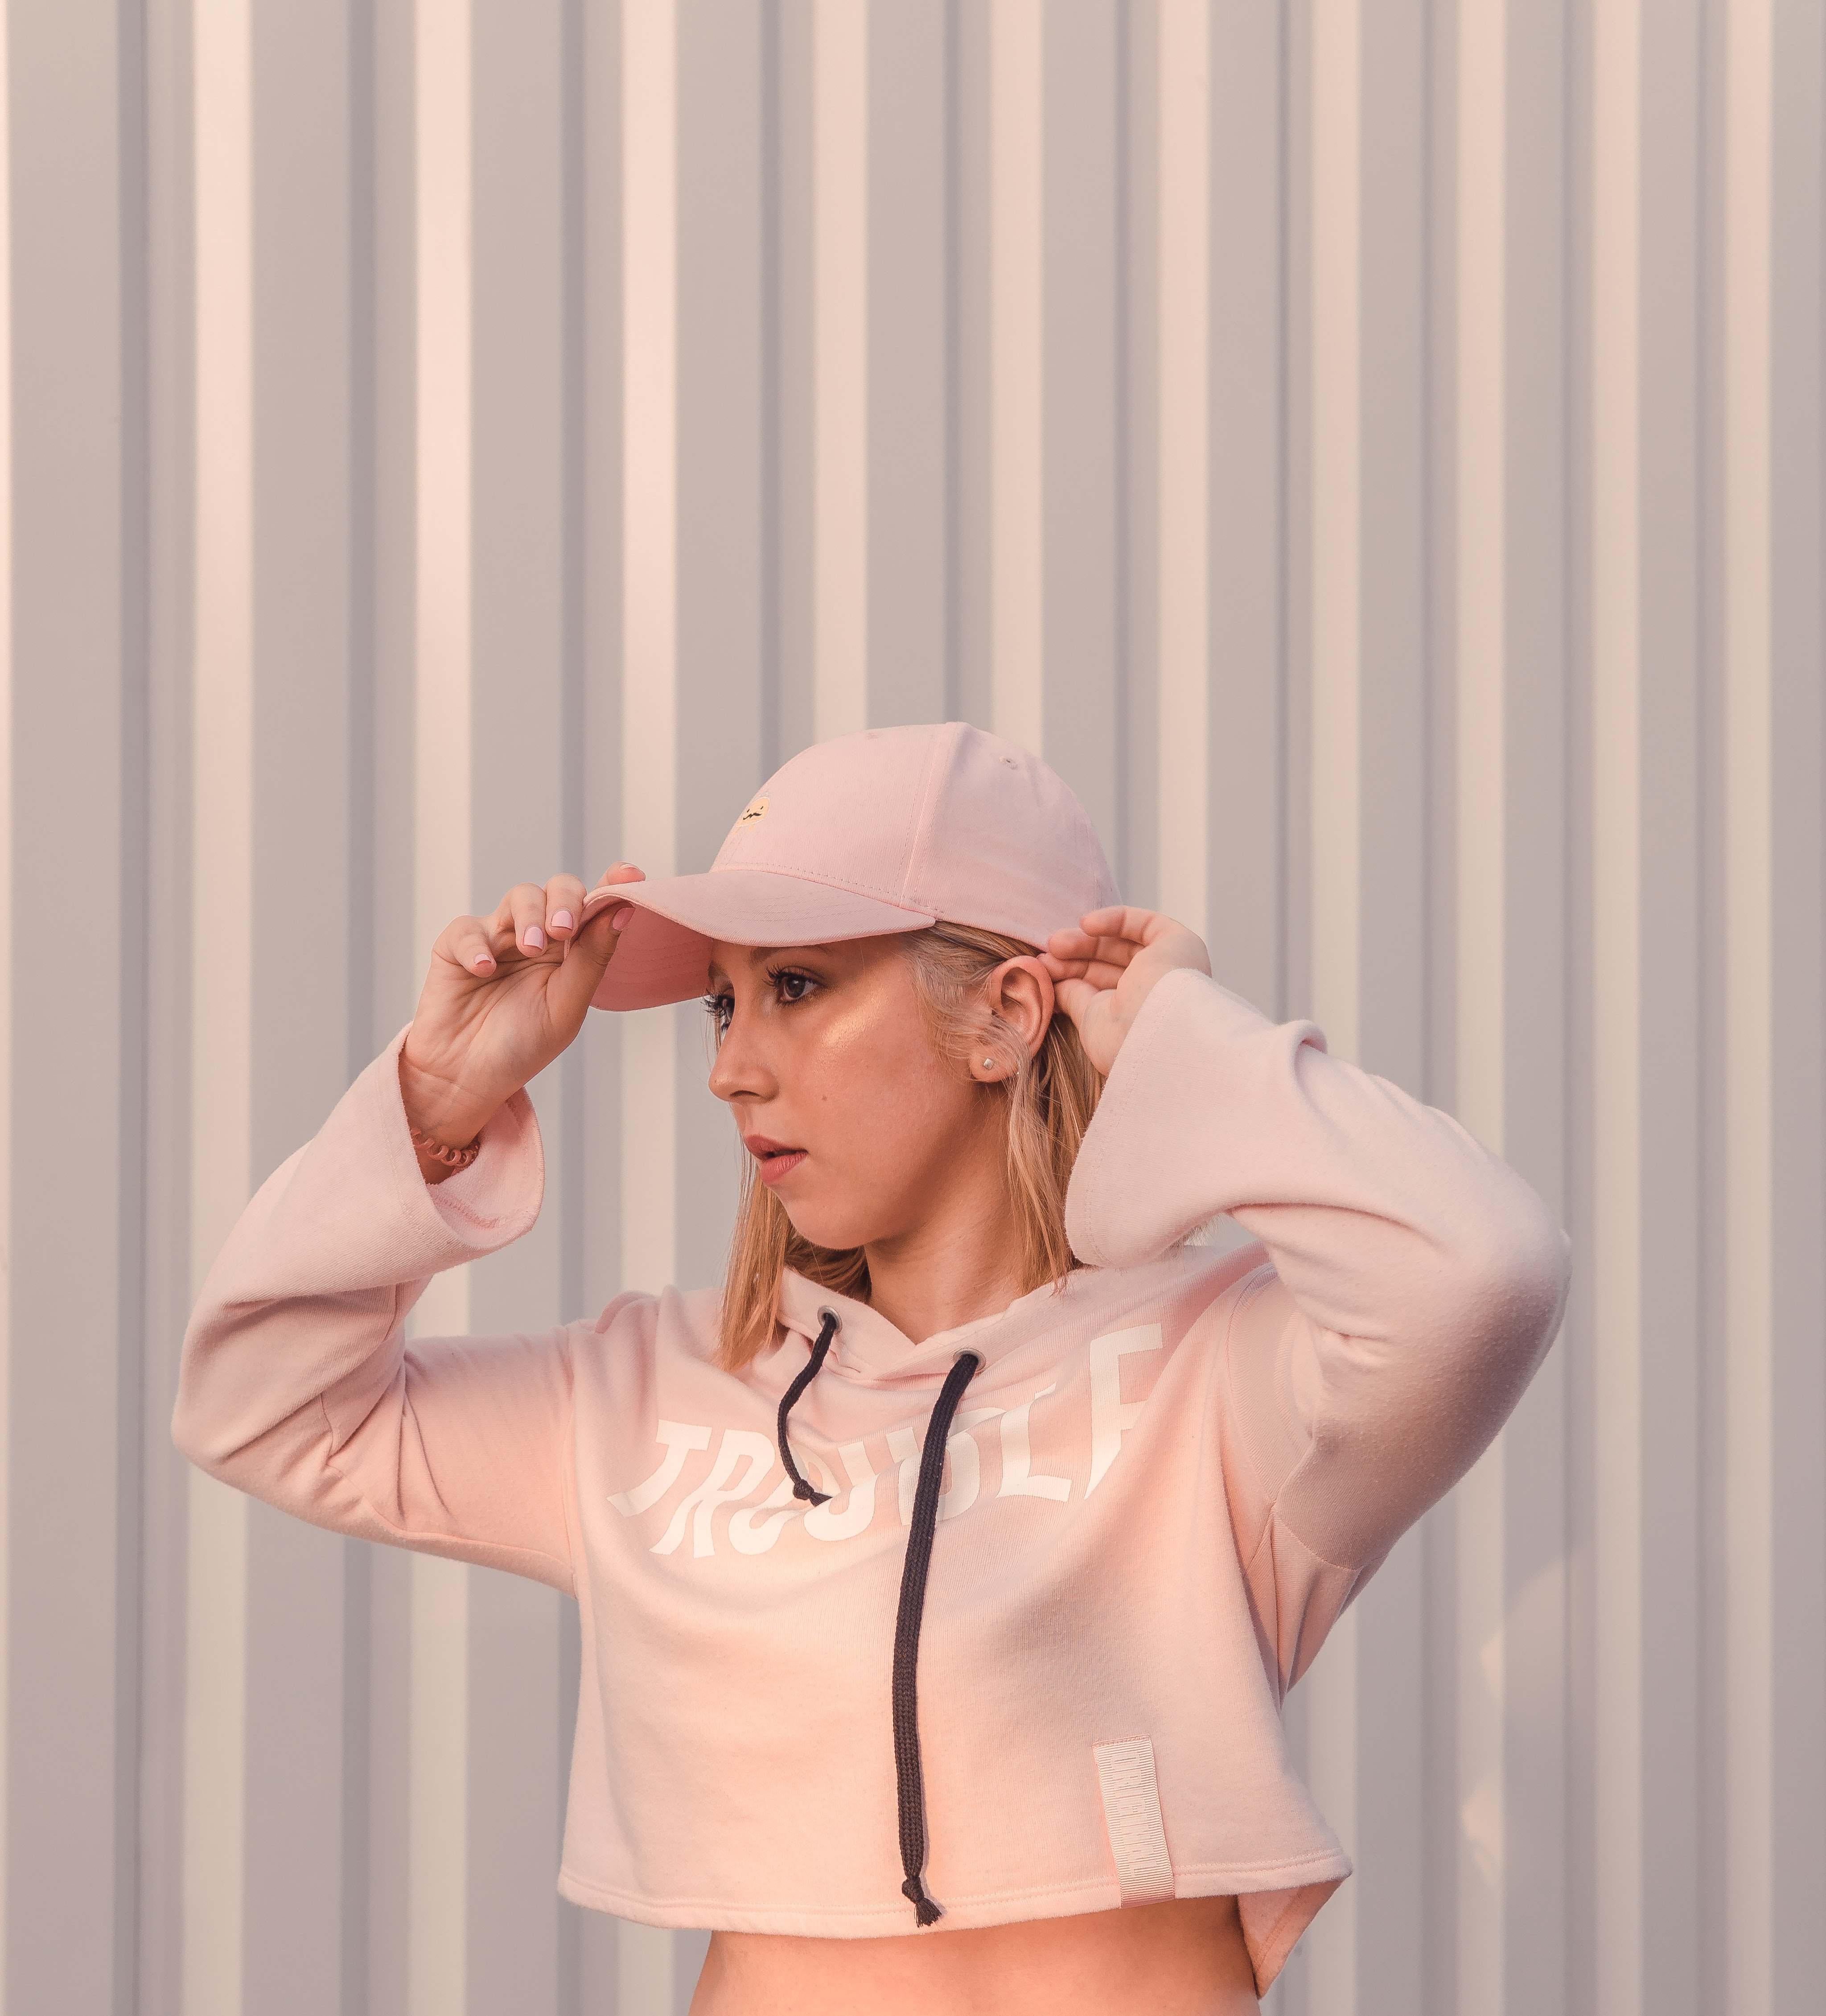
pink, shoulder, fashion accessory, headgear, joint, neck, girl, peach